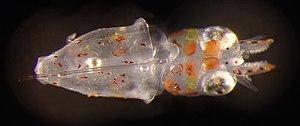
Les réflectines constituent une famille de protéines complexes, capables de brusques changements de forme, qui modifient l'incidence de la lumière qu'elles réfléchissent bioluminescence).